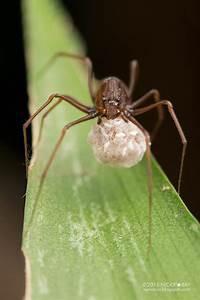
spider